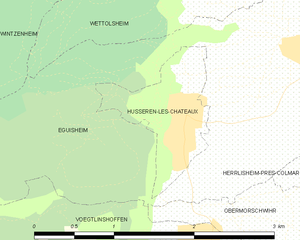
Carte des communes françaises